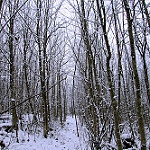
Scene: Outdoor